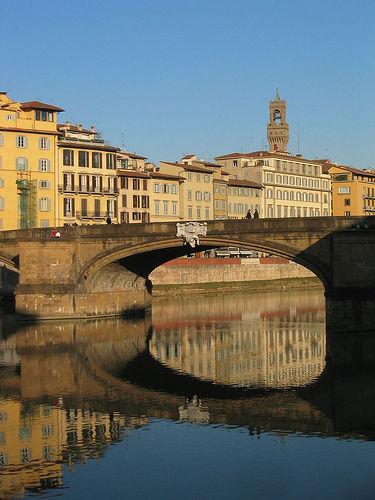
Weather: sun or clear